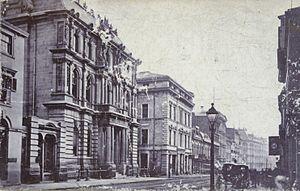
Photographie de la Rue Saint-Jacques, Montréal (Québec, Canada) en 1872. Gélatine argentique.